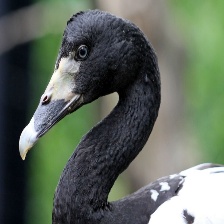
Species: MAGPIE GOOSE
Scientific name: ANSERANAS SEMIPALMATA
ImageNet parent category: goose